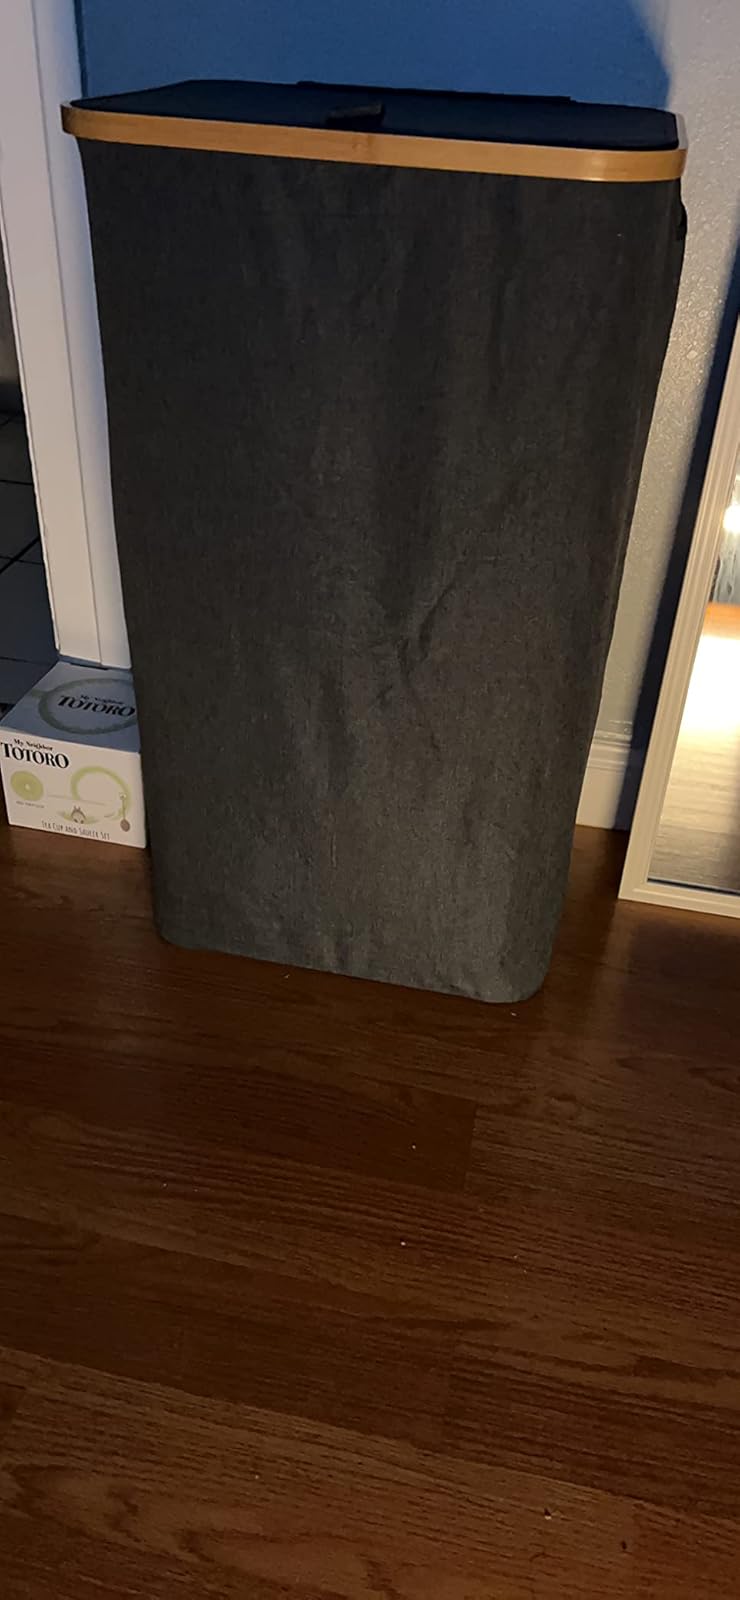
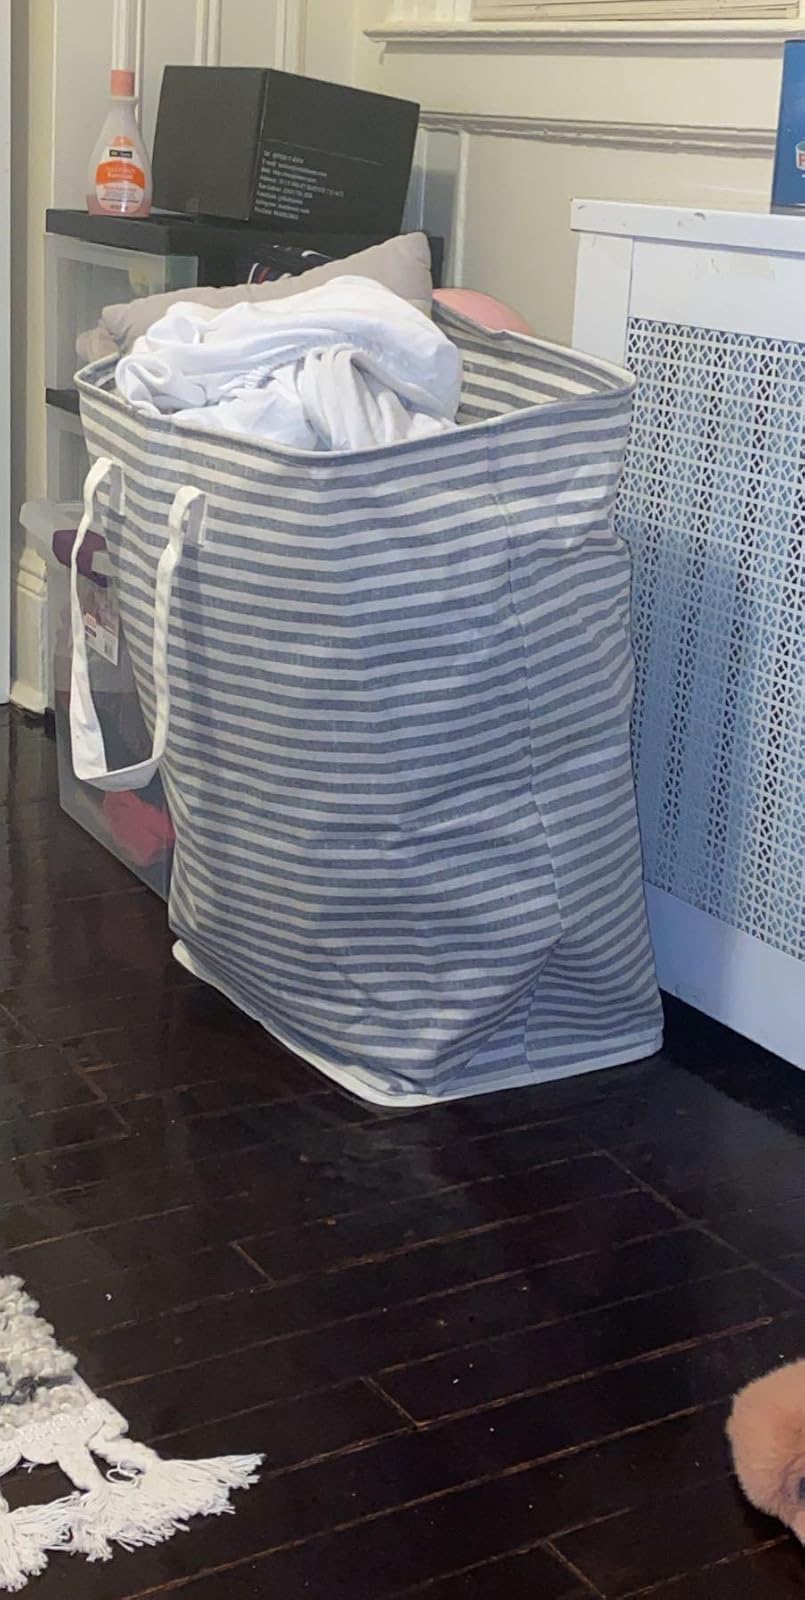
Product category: items_hamper
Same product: no